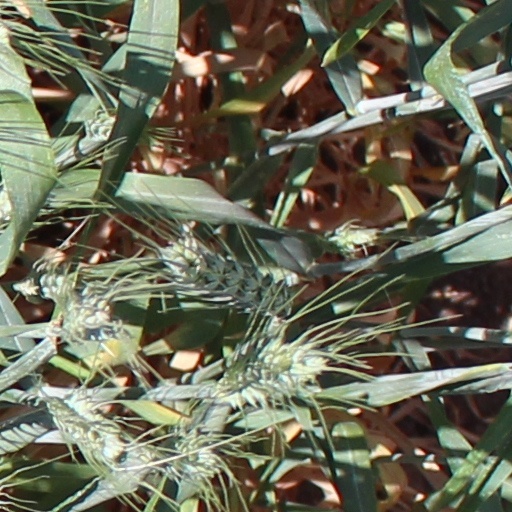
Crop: wheat